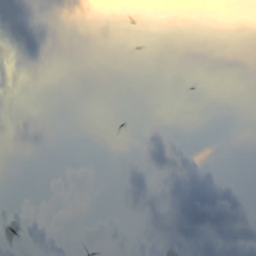
flock of birds flying in the wild during dusk time